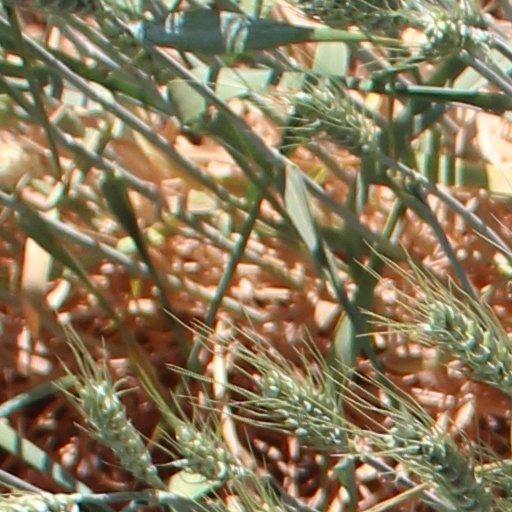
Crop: wheat